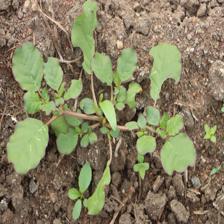
Label: BroadLeafWeed